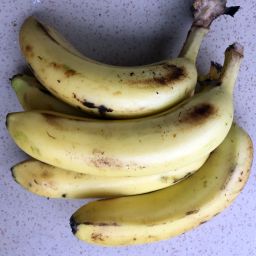
Fruit: Banana
Quality: Good